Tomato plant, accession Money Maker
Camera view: bottom (45 deg); turntable rotation: 150 degrees
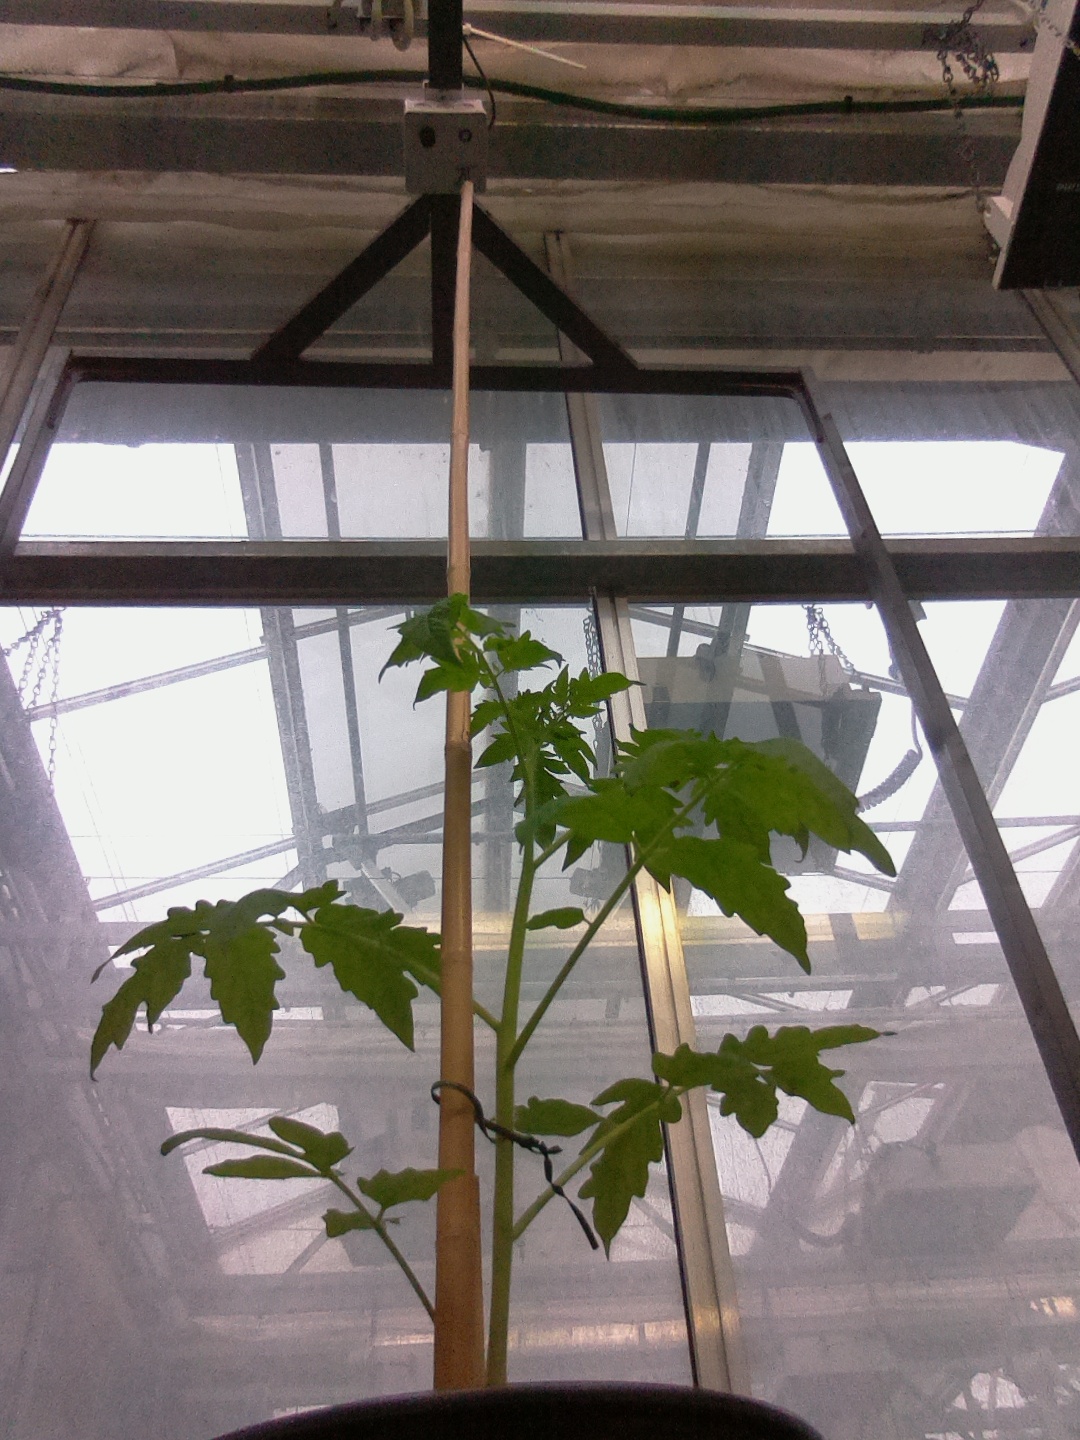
BBCH growth stage 13: 6 of true leaves visible